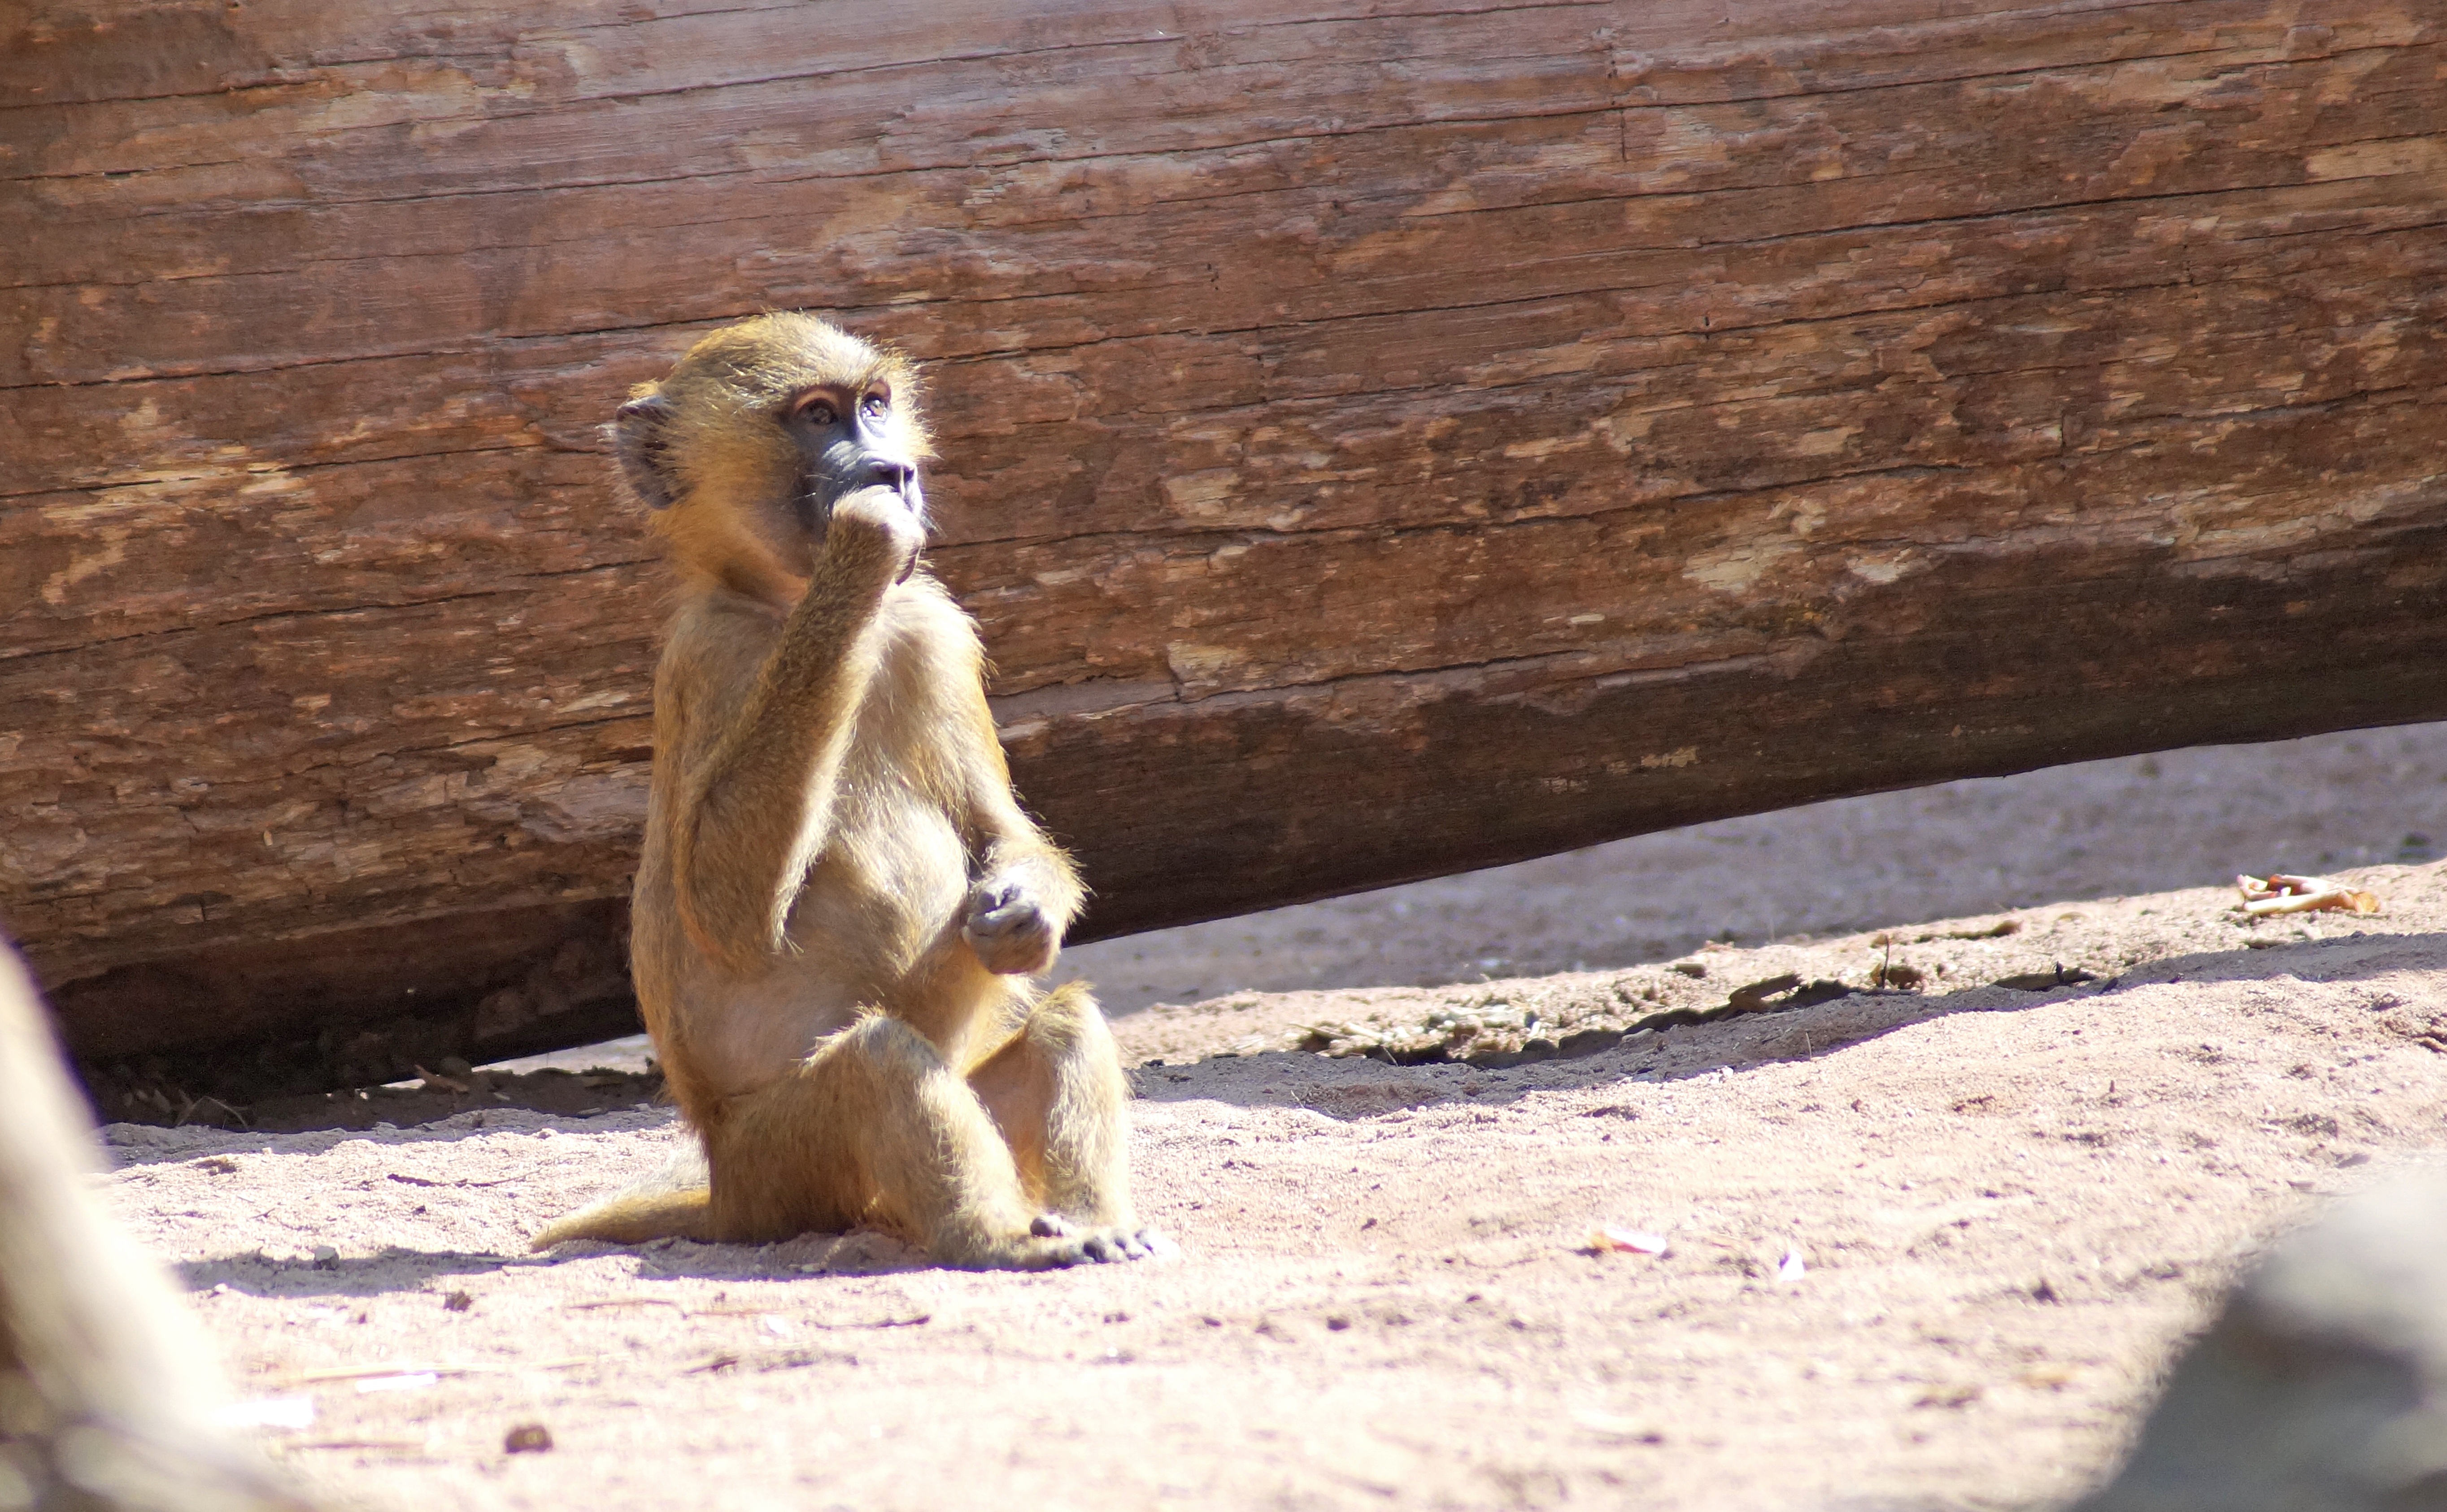
wildlife, zoo, mammal, monkey, fauna, baboon, tiergarten, monkey baby